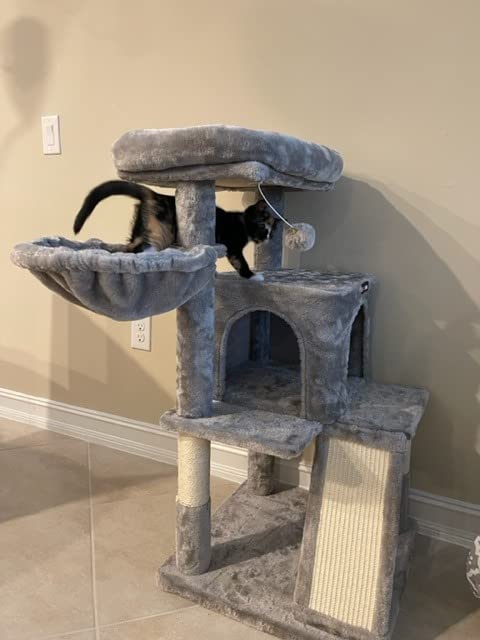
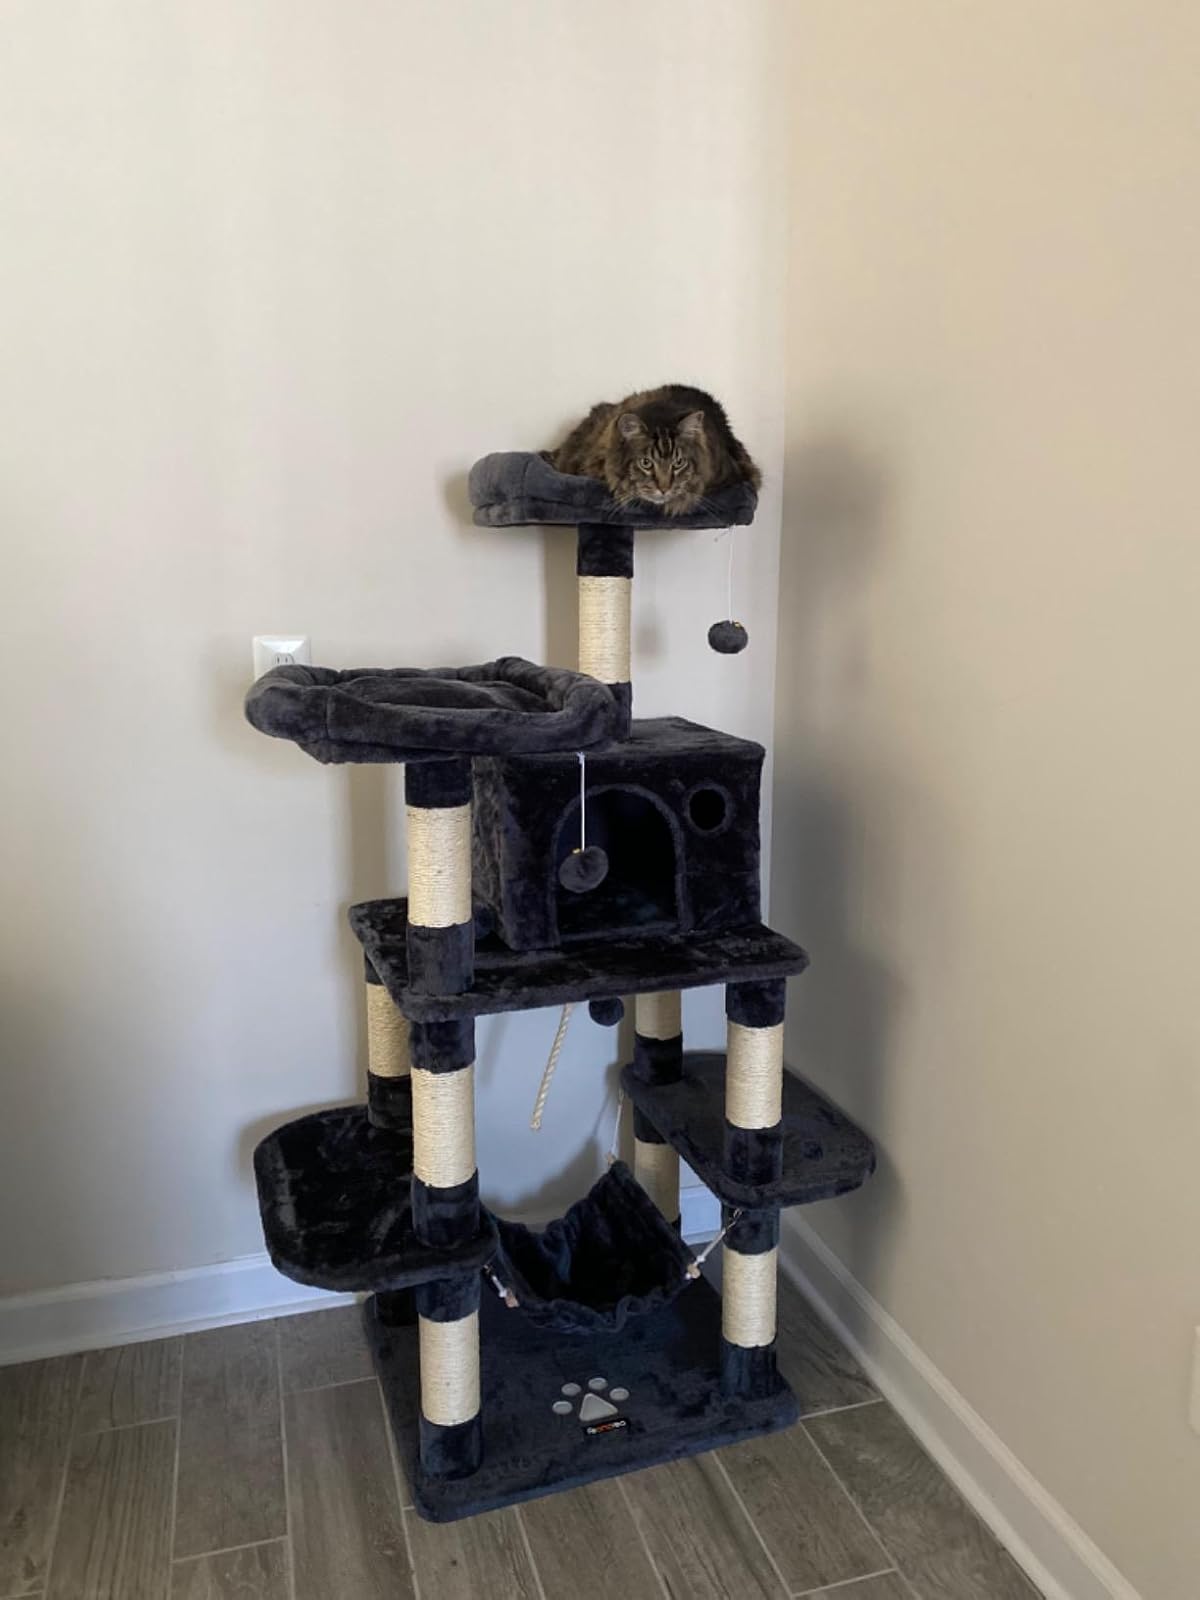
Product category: items_cat tree
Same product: no